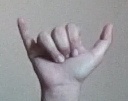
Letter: ya